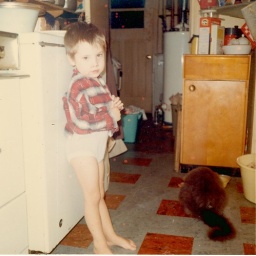
Me in the kitchen of the house on Maria St. with Snooky, our grey persian cat.